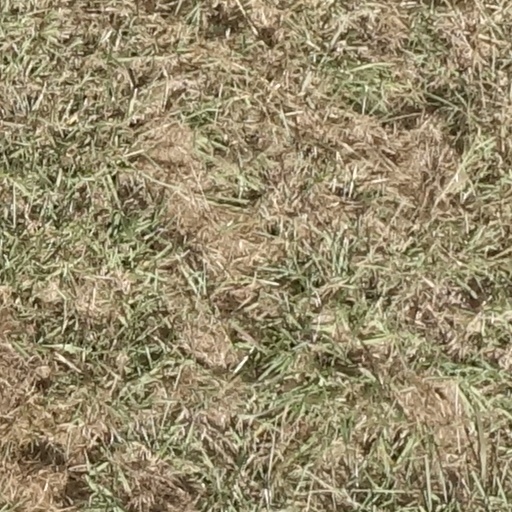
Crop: sorghum